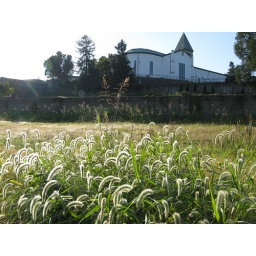
View of a field and the chapel and bell tower in the background at the abbey in Trappist, Kentucky in September 2010.